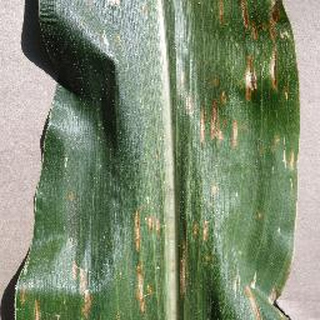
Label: corn_cercospora_leaf_spot